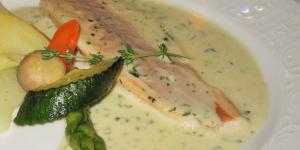
albacora a la mantequilla